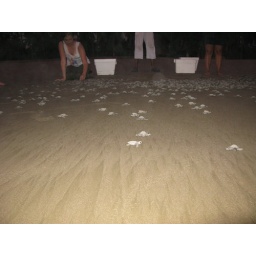
OCT '08. A week at on the beach in Mexico rescuing turtles with my nieces and their parents.